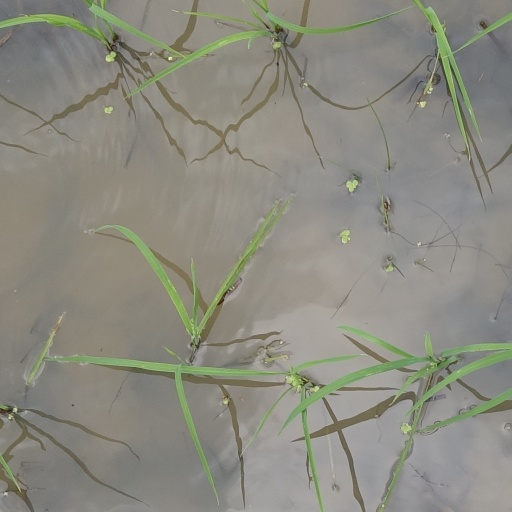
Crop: rice